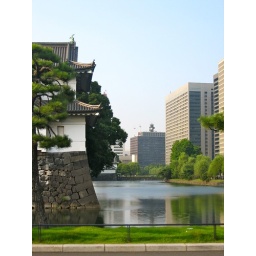
Modern office blocks juxtaposed against the watch tower of the Imperial Palace in Tokyo